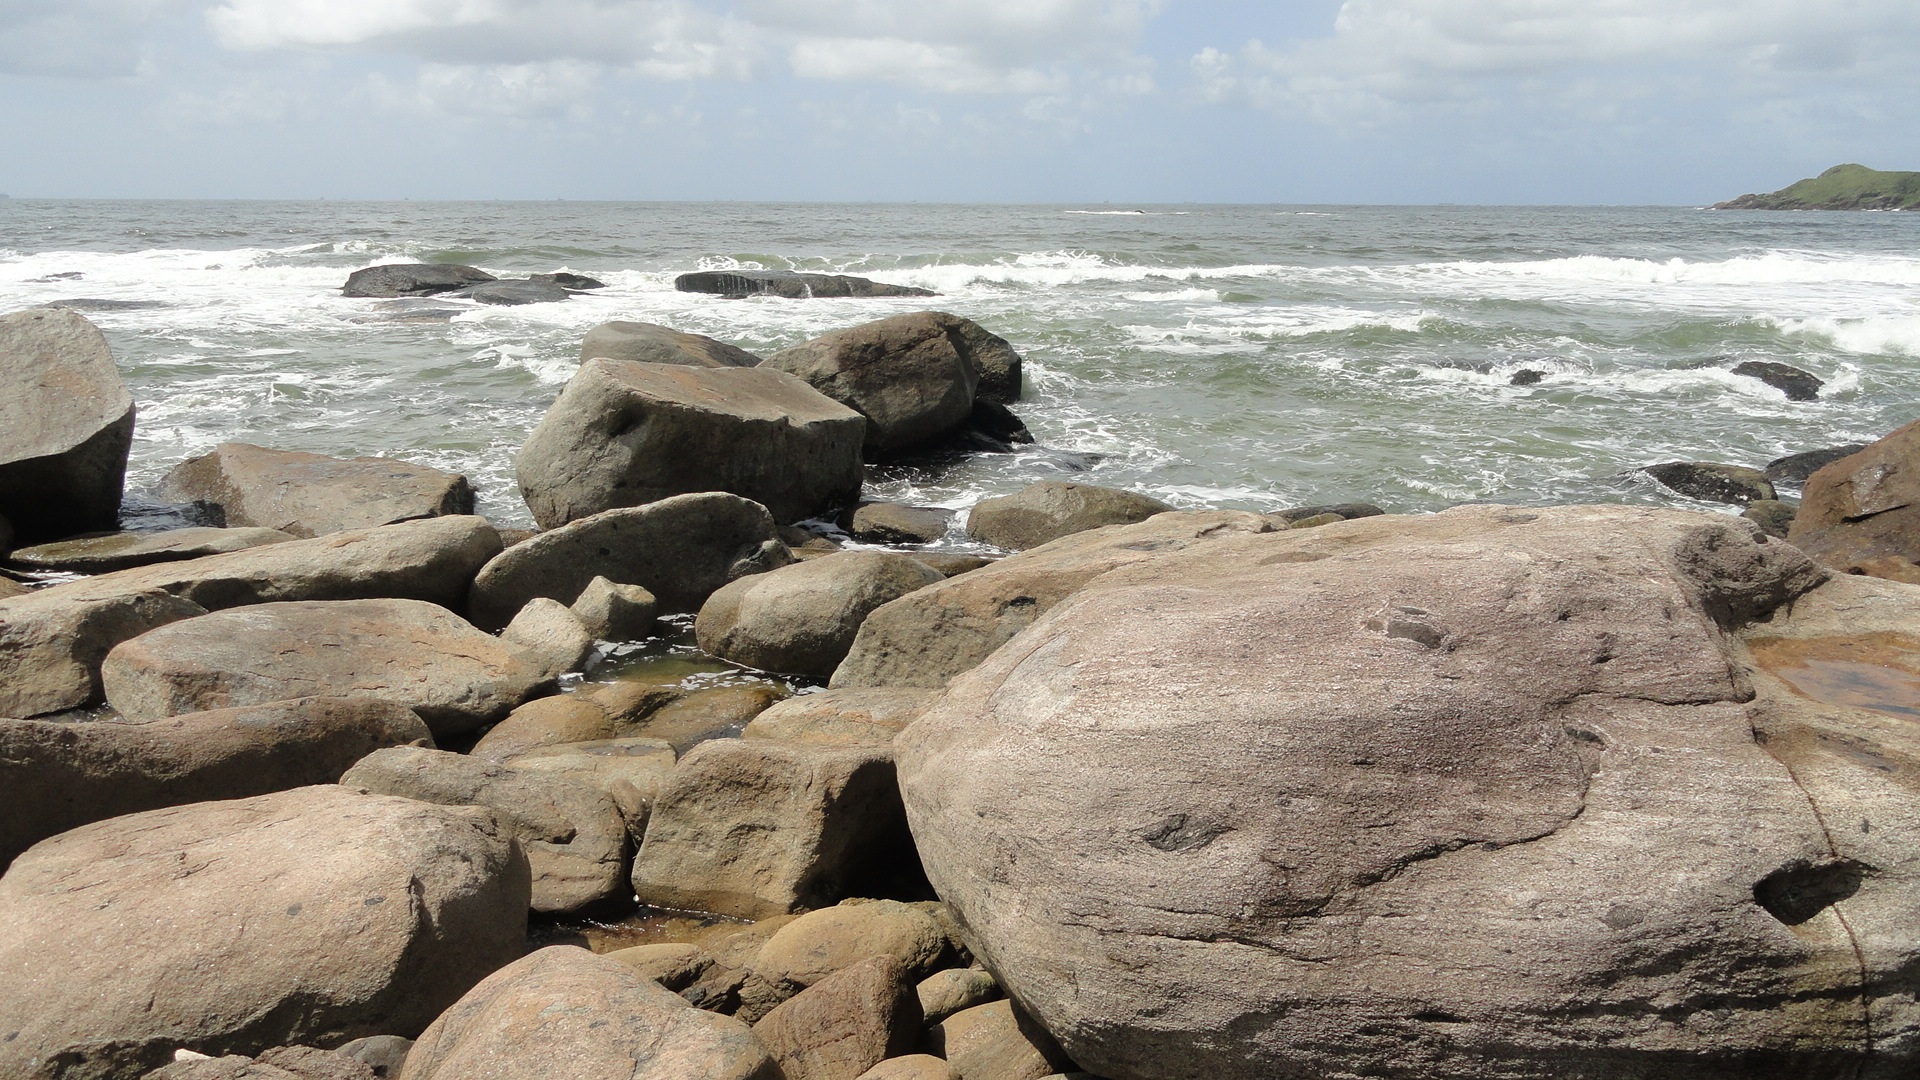
beach, sea, coast, rock, ocean, shore, wave, formation, cove, bay, terrain, material, rio de janeiro, stones, geology, boulder, cape, wind wave